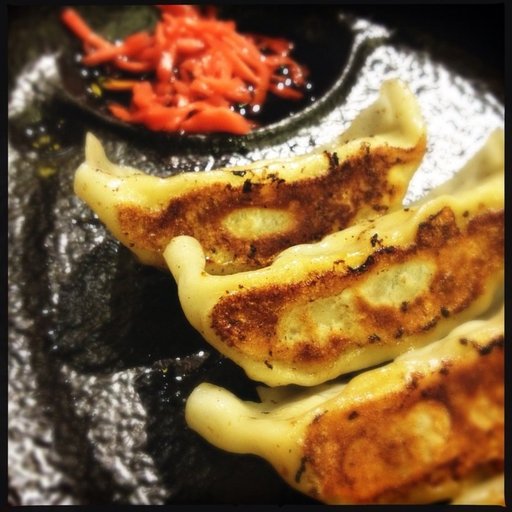
Label: gyoza